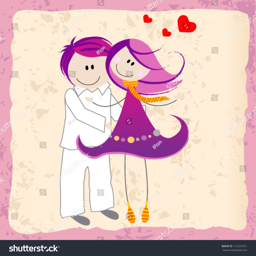
vector illustration of a cute , hand drawn style couple in love